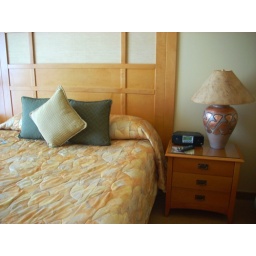
A queen-size bed is in the bedroom of the Pechanga Resort &amp;amp; Casino suite.